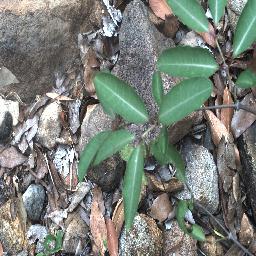
Label: rubber_vine